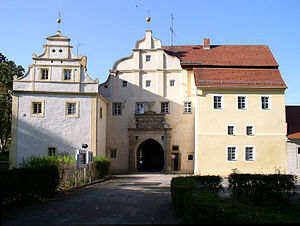
Sonnewalde
Slottet i Sonnewalde
Sonnewalde er en by i landkreis Elbe-Elster i den tyske delstat Brandenburg.